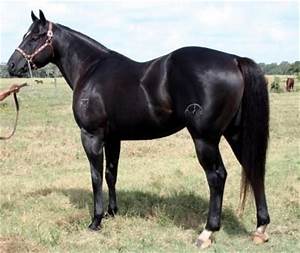
Label: cavallo